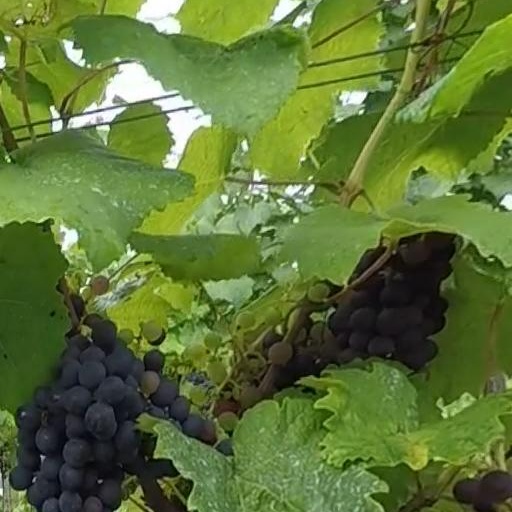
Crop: grape